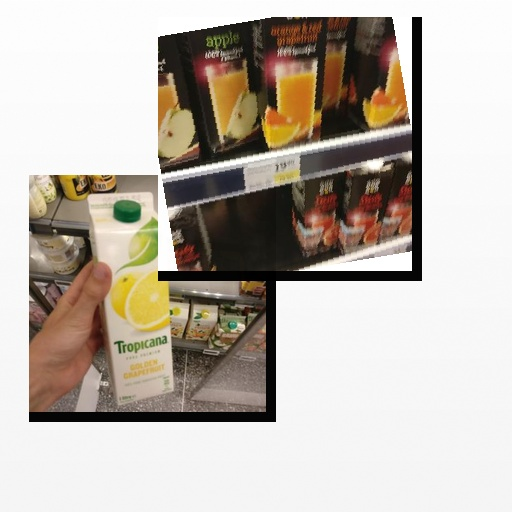
Food items: orange_red_grapefruit_juice, grapefruit_juice